MFI (retailer)

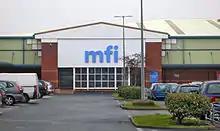
MFI store in Southport shortly after closure in December 2008

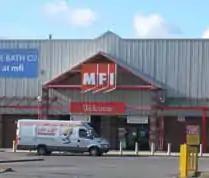
An older MFI store in Durham with another version of the branding

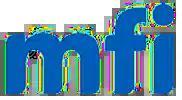
Logo introduced in 2002

The MFI Retail business was founded in 1964 as Mullard Furniture Industries by two British men, Noel Lister and Donald Searle, who previously traded in war surplus goods. It was named after Searle's wife's maiden name. The company became a public company in 1971, as MFI Warehouses (the Group). An external manager, Derek Hunt, was recruited soon afterwards.